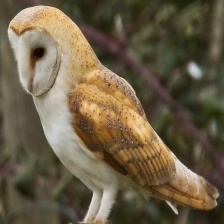
Species: BARN OWL
Scientific name: TYTO ALBA
ImageNet parent category: great_grey_owl